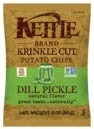
Item Name: Kettle Foods Dill Pickle Krinkle Cut Potato Chips, 2 Ounce -- 24 per case.
Value: 2.0
Unit: Ounce

Price: 37.59